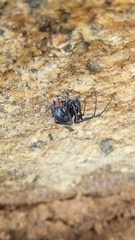
Species: Lactrodectus_hesperus